Kinner Sportwing

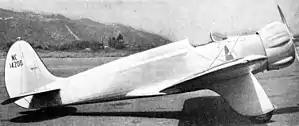
1934 Kinner Sport Wing restored by Dale Miller at Cable Airport Upland California

The Kinner Sportwing was a 1930s American light monoplane built by Kinner Airplane & Motor Corporation.